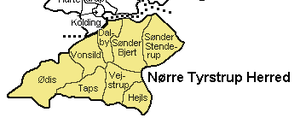
Nørre Tyrstrup Herred
Nørre Tyrstrup Herred var et herred i Vejle Amt. Det opstod ved delingen af Tyrstrup Herred efter krigen i 1864. Dets 7 sydlige sogne kom til at udgøre Sønder Tyrstrup Herred, der forblev under Haderslev Amt, mens de 8 nordlige sogne kom til at udgøre Nørre Tyrstrup Herred, der blev indlemmet i kongeriget Danmark og altså undgik at komme under preussisk styre frem til genforeningen i 1920. Nørre Tyrstrup Herred indgår derfor ikke i Sønderjylland efter den nutidige definition.